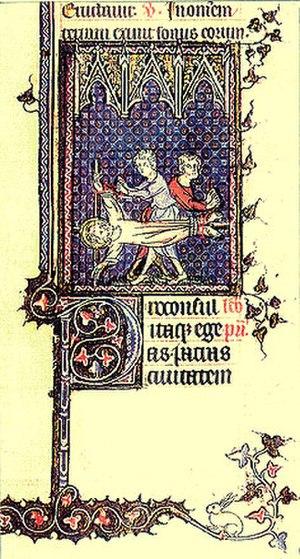
Représentation de la marthirisation de l'apôtre André au sud de la Danube, après avoir christinisée la Dacie
André est un Juif de Galilée, frère de saint Pierre, et le premier des apôtres à connaître Jésus-Christ, aussitôt après son baptême sur les bords du Jourdain. Toutefois, son appel définitif ne date que du moment où Jésus le rencontra avec son frère Simon, jetant les filets pour pêcher, dans le lac de Tibériade. Pour cette raison, la tradition ecclésiastique lui donne le titre de Protoclet ou « Premier appelé ». Le baiser des deux frères Pierre et André est devenu le symbole de la marche vers l'Unité des Églises d'Orient et d'Occident.